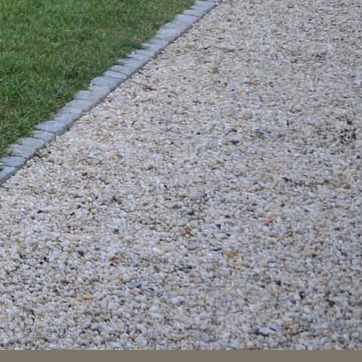
Material: stone